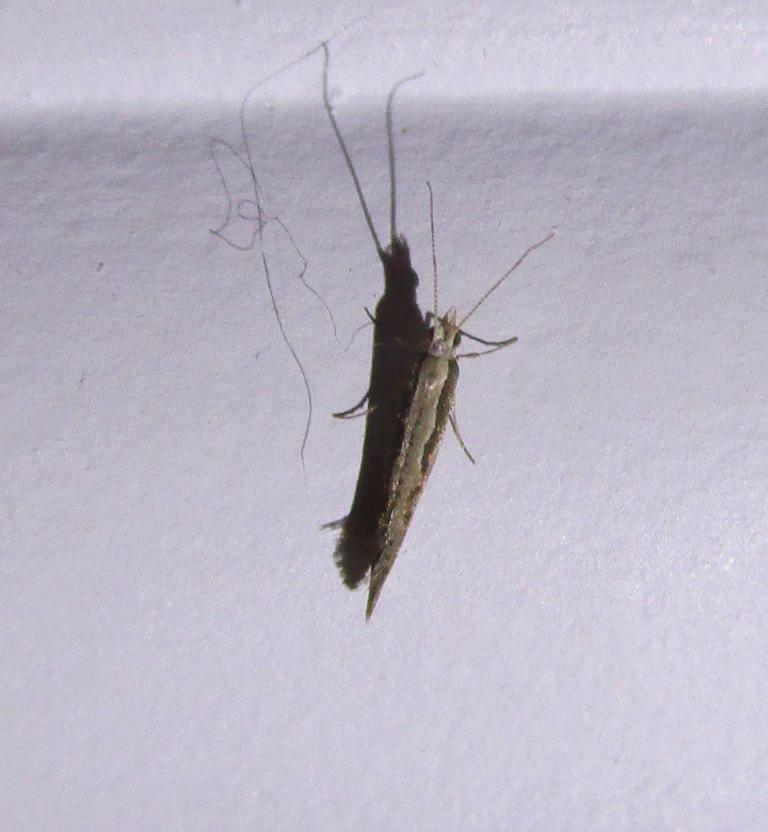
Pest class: diamondback_moth